Runaways (comics)

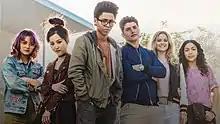
Promotion image of the Runaways from the 2017 television series of the same name (L:R: Ariela Barer as Gert Yorkes, Lyrica Okano as Nico Minoru, Rhenzy Feliz as Alex Wilder, Gregg Sulkin as Chase Stein, Virginia Gardner as Karolina Dean, Allegra Acosta as Molly Hernandez).

In May 2008, a film version of the comic was in the scripting process, with Brian K. Vaughan writing and Kevin Feige, Marvel Studios President of Production, producing. Feige has said, "In our discussions with Brian, we wanted him to be the person to bring it to life. I think it won't be a precise story line of any [of his comics], but certainly it will be most similar to the tone or origins of his structure in its initial run". A 2011 release was considered, as Feige had expected a finished script in early 2009. In April 2010, Peter Sollett emerged as the front runner to direct the movie. In May 2010, British screenwriter Drew Pearce, known for the TV series "No Heroics", was reported to be writing the film for Marvel Studios. In July 2010, it was reported that filming would begin sometime between March–July 2011. On August 5, 2010, preliminary casting for the film began.